History of Rangers F.C.

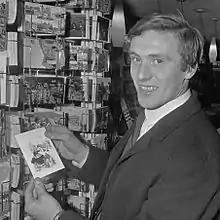
Colin Stein became Scotland's most expensive footballer upon joining Rangers in 1968

Symon continued Struth's success by winning six league championships, five Scottish Cups and four League Cups. He also became the second manager to win the domestic treble, in season 1963–64. Another purple patch began at the end of the 1950s: from 1957 until 1965, Rangers achieved four league titles, plus an equal number of wins in both the League and Scottish Cups. Jim Baxter was a notable Rangers player during this period.